List of Samford Bulldogs head football coaches

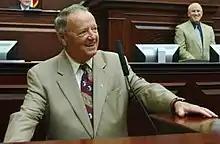
Bobby Bowden served as the 26th head coach of the Sanford Bulldogs from 1959 to 1962.

The Samford Bulldogs college football team represents Samford University as a member of the Southern Conference (SoCon). The Bulldogs competes as part of the NCAA Division I Football Championship Subdivision. The program has had 36 head coaches, since it began play during the 1902 season. Since December 2014, Chris Hatcher has served as head coach at Samford.